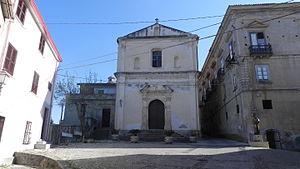
Longobardi est une commune de la province de Cosenza, dans la région de Calabre, en Italie.